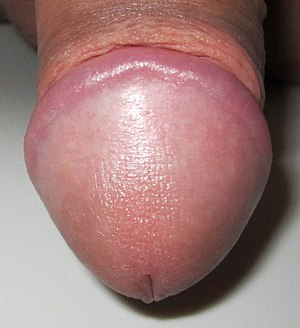
Agernet
Agernet
Agernet er en betegnelse for spidsen af penis. Agernet vil normalt være dækket af forhuden, men ved rejsning trækkes forhuden ofte tilbage, hvorved agernet blottes.